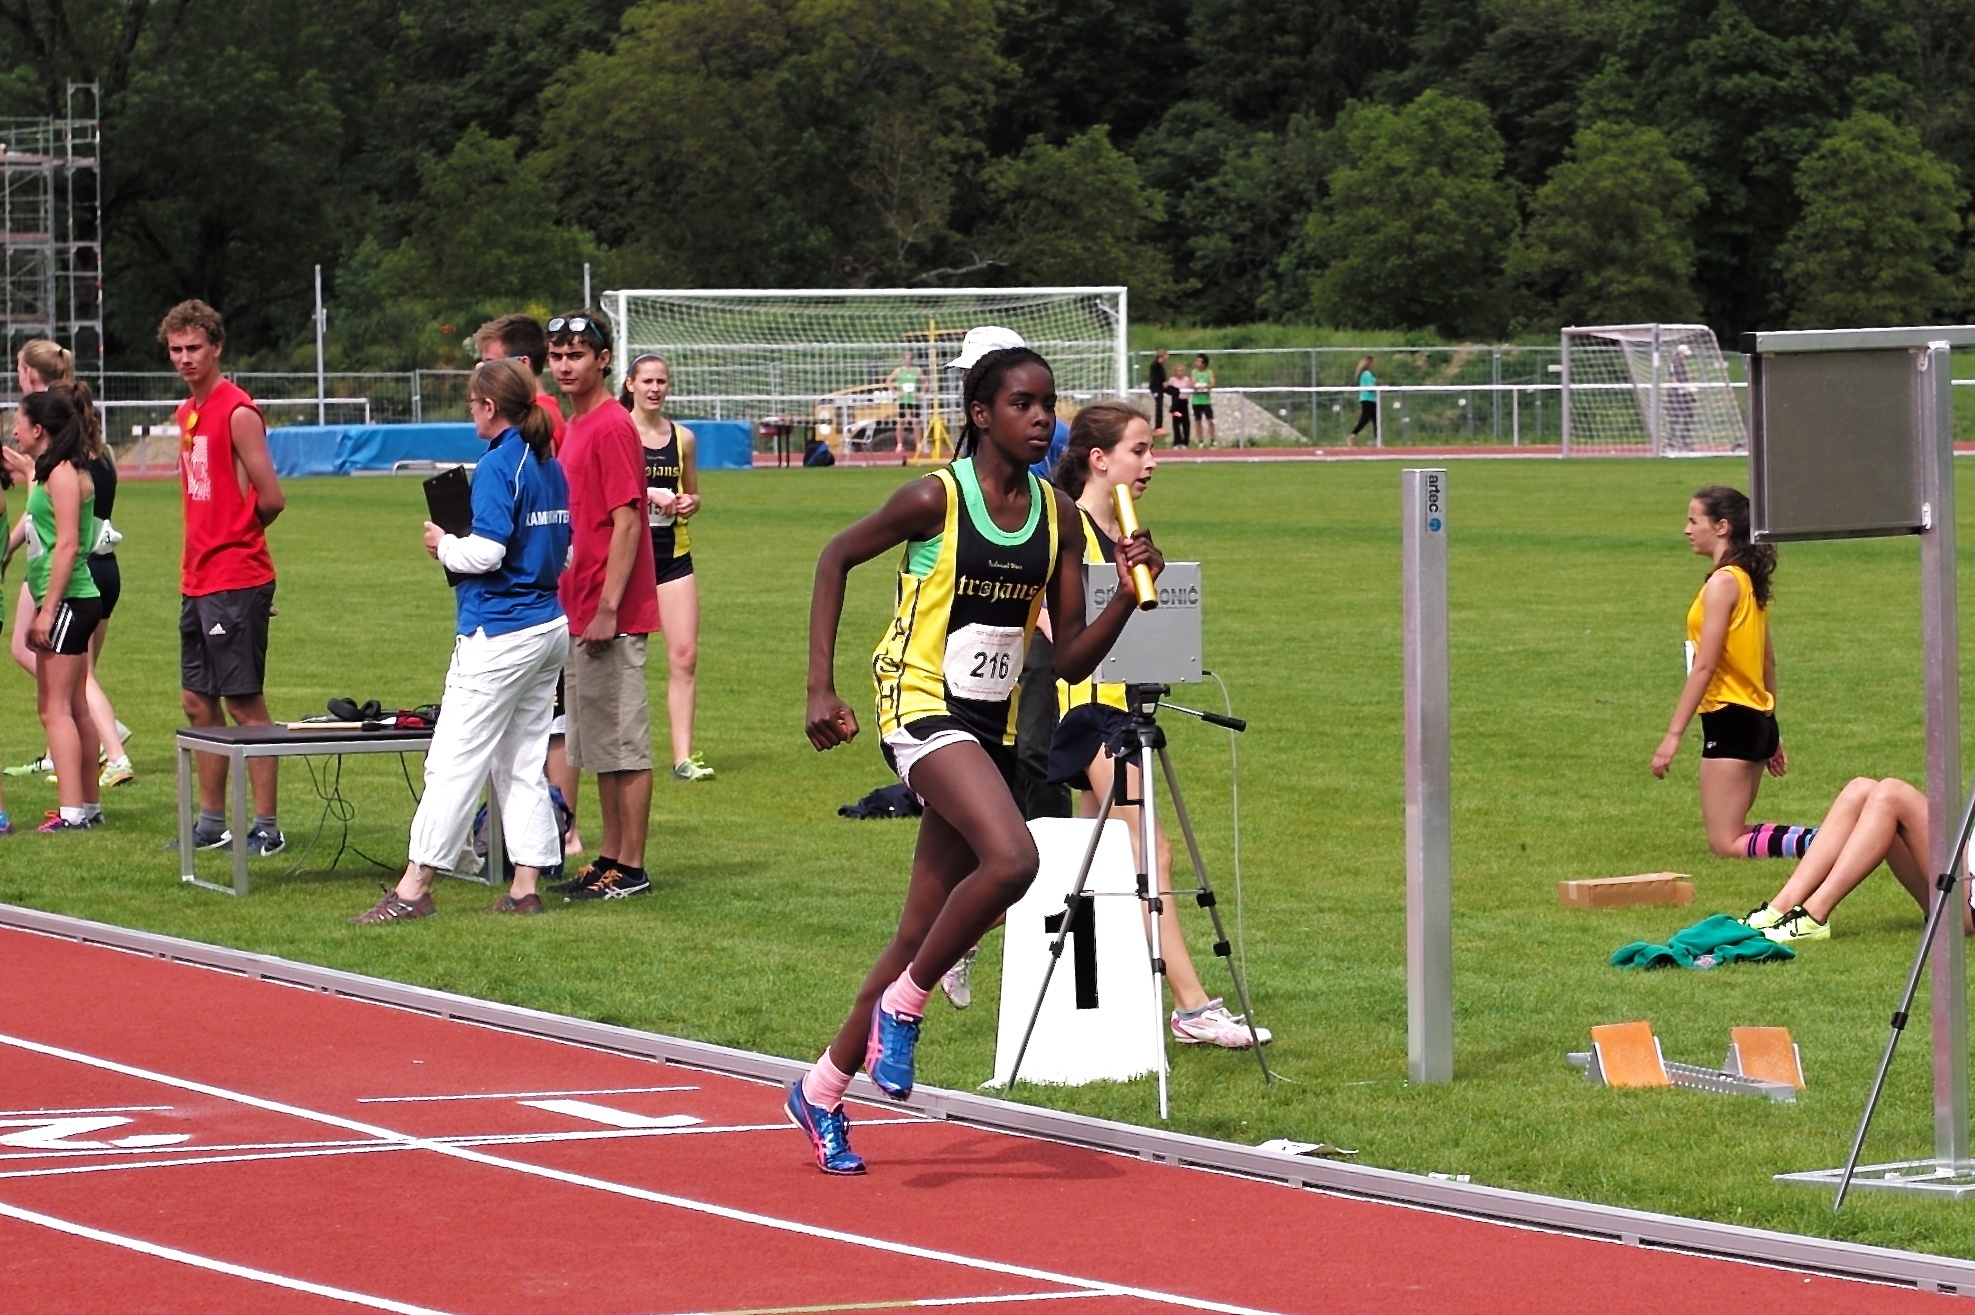
jumping, sports, athletics, sprint, physical exercise, human action, duathlon, track and field athletics, middle distance running